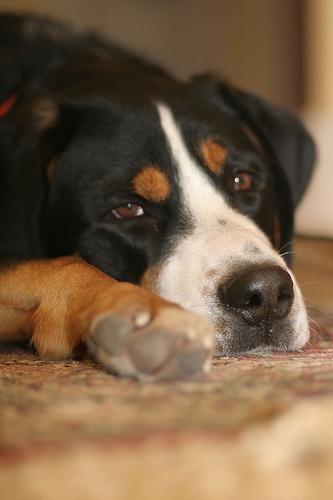
Greater_Swiss_Mountain_dog